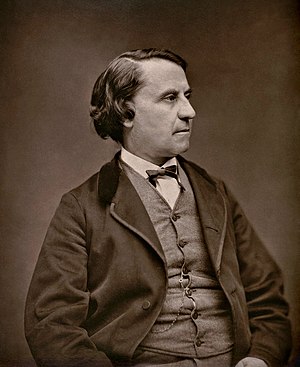
Louis Blanc
Louis Blanc (ca. 1874-1877).
Louis Jean Joseph Charles Blanc var en fransk politiker.